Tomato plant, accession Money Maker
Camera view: bottom (45 deg); turntable rotation: 30 degrees
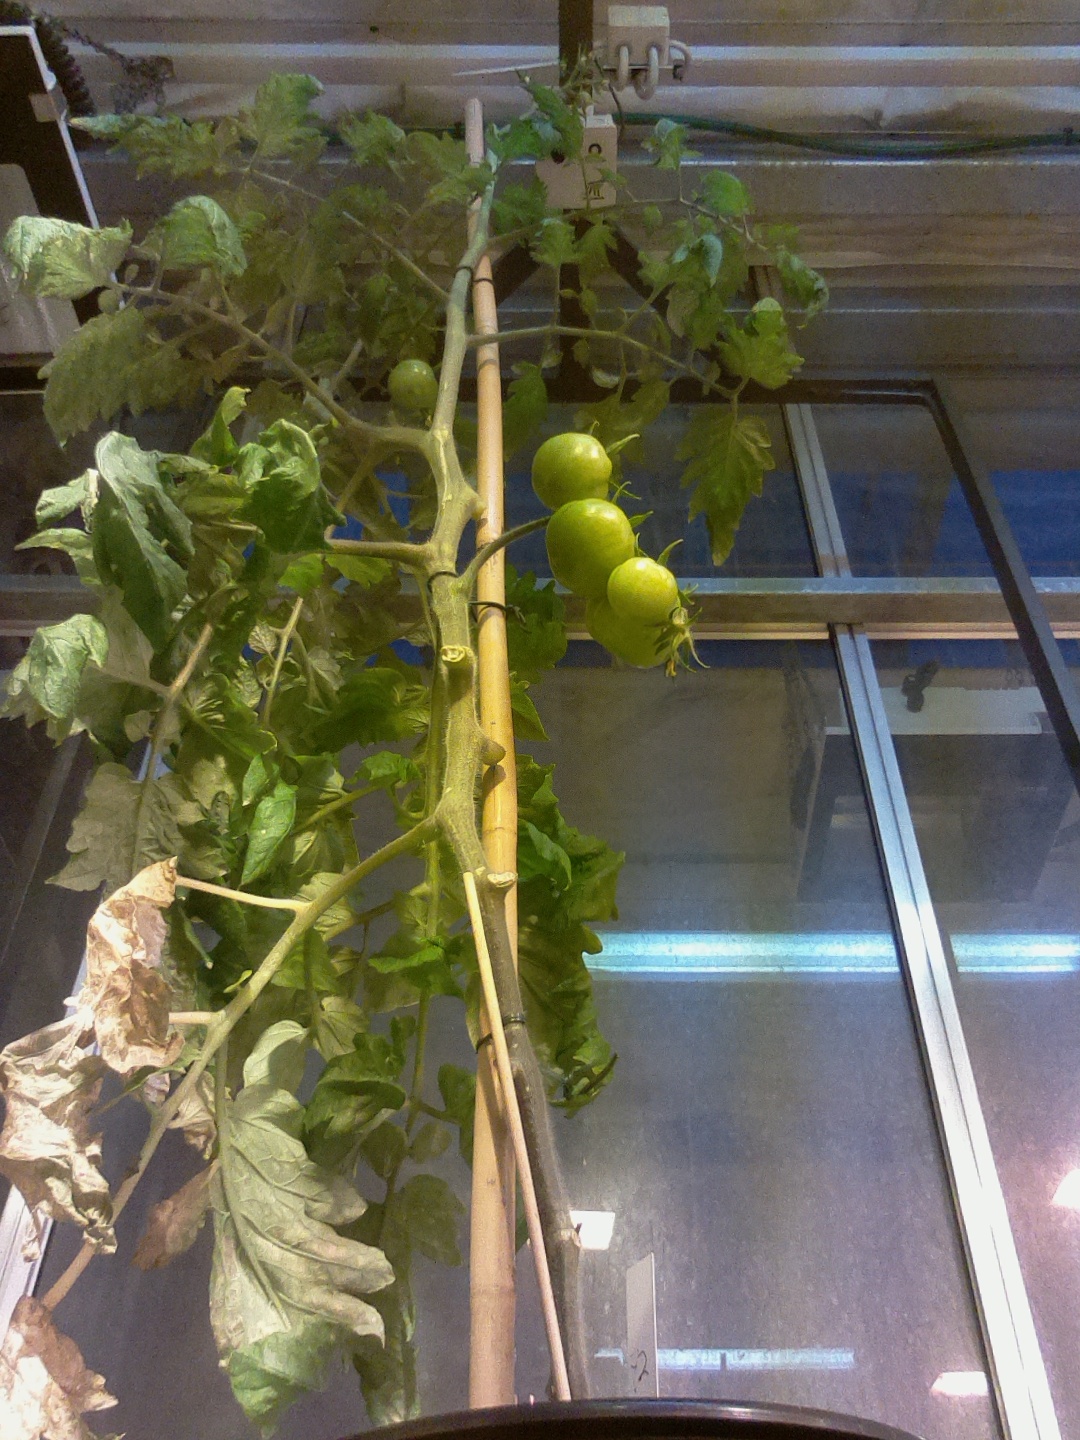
BBCH growth stage 78: 80% -90% of final fruit size